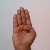
The image shows a hand gesture representing the letter 'B' in Indian Sign Language.